Joe Shoong

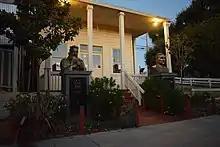
Joe Shoong Chinese School, Locke, California

Joe Shoong himself and the Joe Shoong Foundation – founded after World War II and later called the Milton Shoong Foundation and then the Shoong Foundation – contributed to: